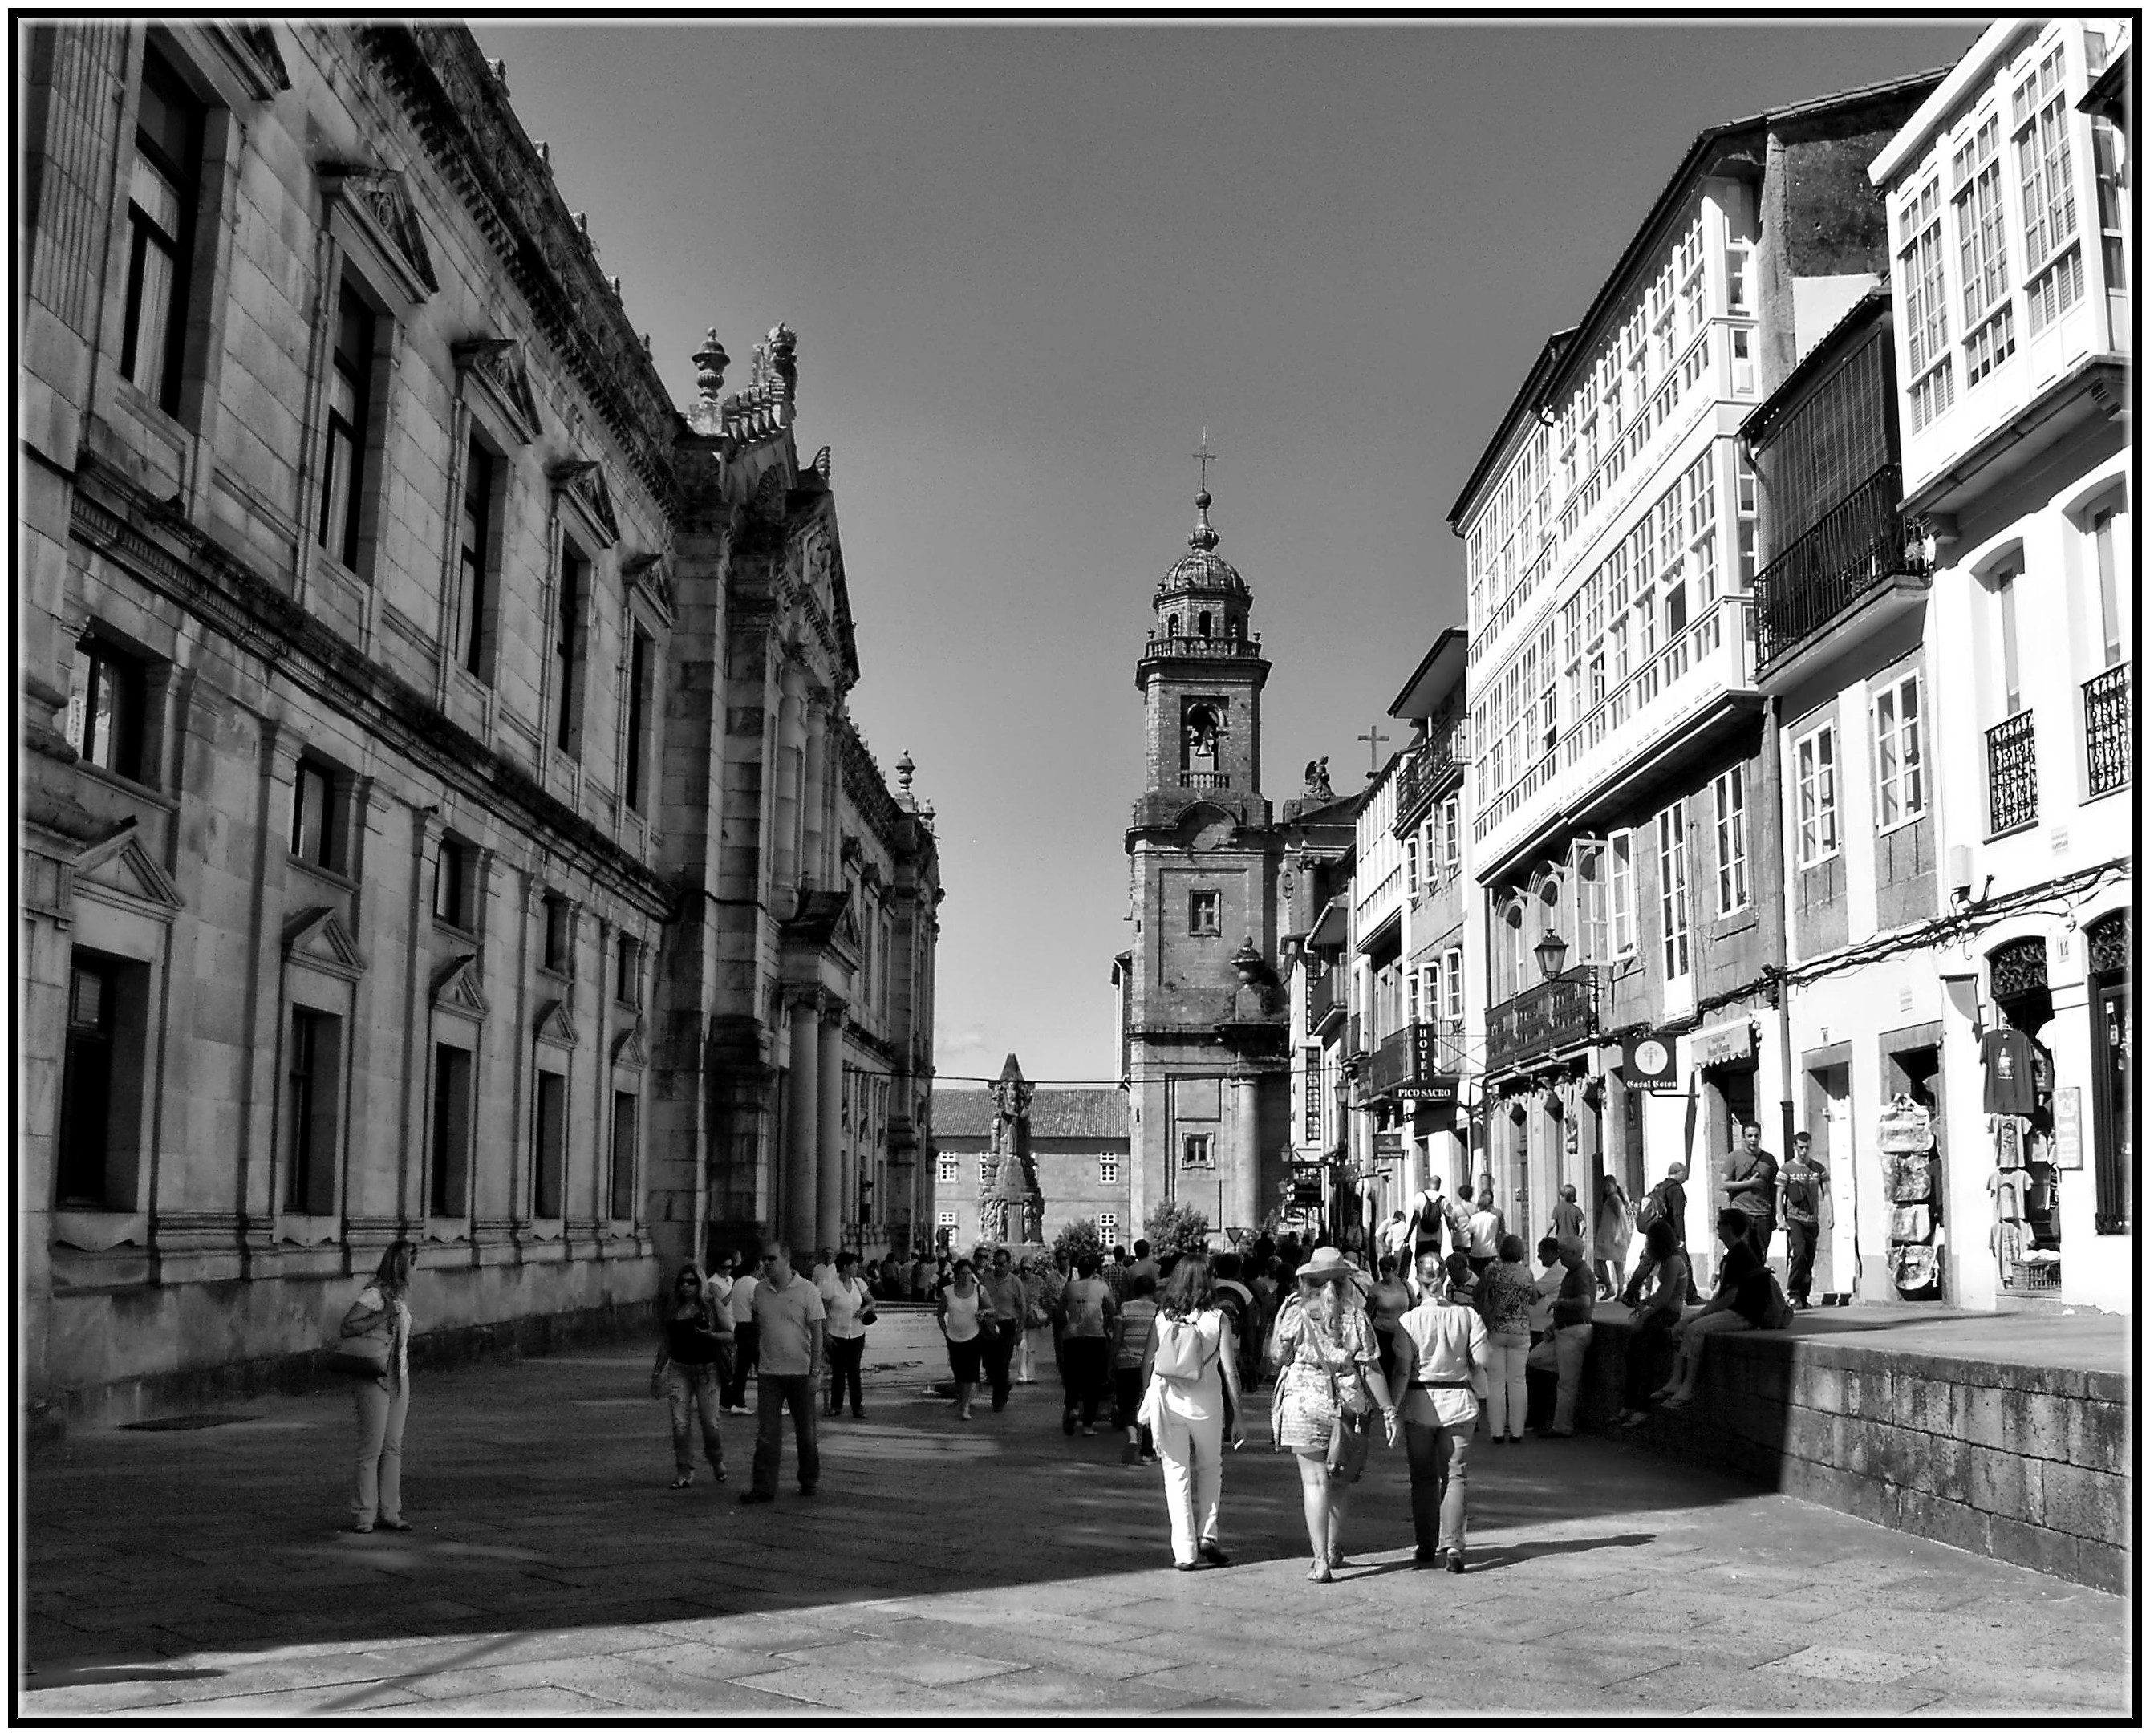
black and white, architecture, road, street, town, alley, city, cityscape, downtown, europe, facade, monochrome, bw, spain, infrastructure, photograph, europa, galicia, ciudad, blancoynegro, calles, shape, cidade, bn, espana, monocromo, blackwhitephotos, metropolis, galiza, urbe, compostela, ruas, neighbourhood, provinciacoru a, urban area, monochrome photography, human settlement, nonbuilding structure